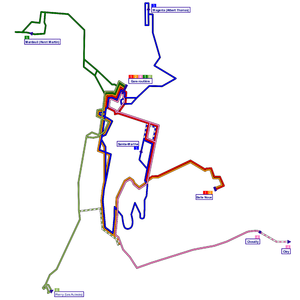
Description
Le réseau Mouvéo est la marque commerciale des transports en commun de la communauté d'agglomération Épernay, Coteaux et Plaine de Champagne. Il forme donc le réseau de transports urbains d'Épernay et du Pays de Champagne exploité par la filiale de RATP Dev, CTPC. Il dessert la ville d'Épernay et sa communauté d'agglomération, regroupant 50 communes pour 50 532 habitants, en 2013. Il est constitué de 9 lignes classiques et de 10 lignes à la demande. Il assure environ 700 000 déplacements par an.